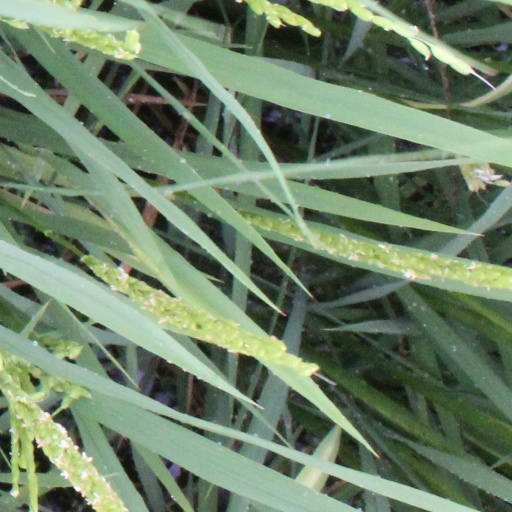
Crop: rice